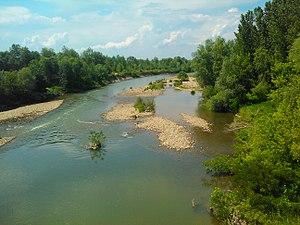
Bogojevce est une localité de Serbie située sur le territoire de la Ville de Leskovac, district de Jablanica. Au recensement de 2011, elle comptait 1 354 habitants.